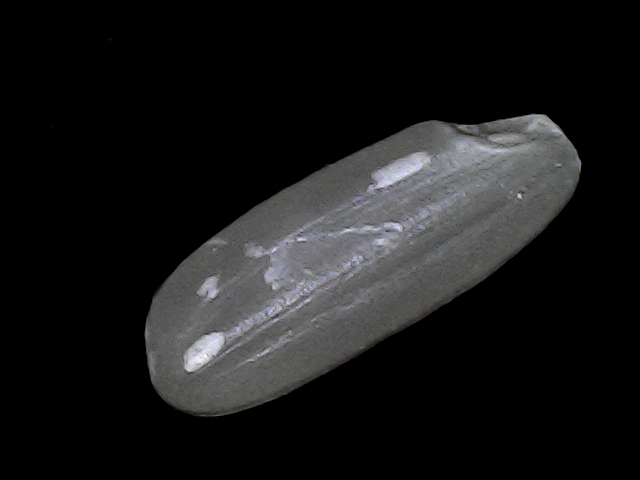
Rice variety: BD49